Teatro Real

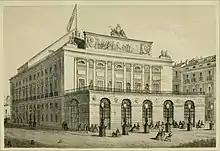
Teatro Real in 1860

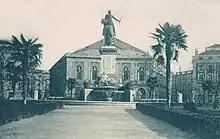
The theatre in the 1900s

The current theatre was founded by King Ferdinand VII in 1818, and after thirty-two years of planning and construction, a Royal Order on 7 May 1850, decreed the immediate completion of the "Teatro de Oriente" and the building works were finished within five months. The opera house, located just opposite the Palacio Real, the official residence of the royal family, was finally inaugurated by Queen Isabella II on 19 November 1850, attending the performance of Donizetti's "La favorite".